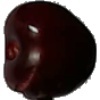
Label: cherry